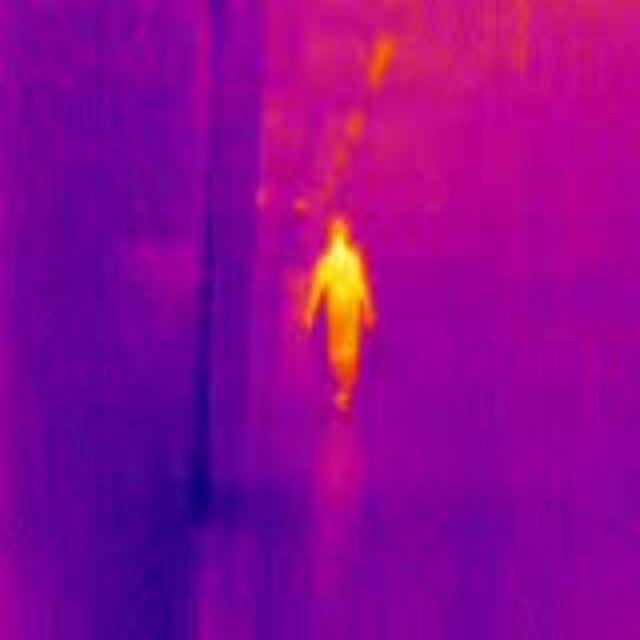
Detected objects:
label: person